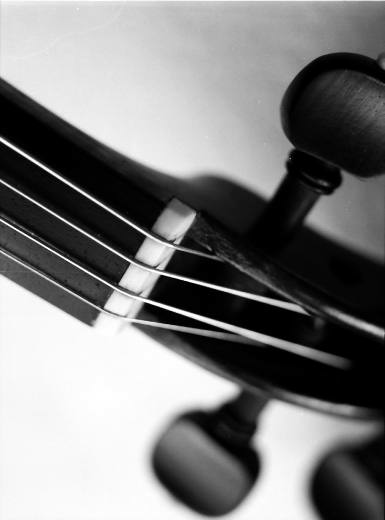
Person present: No